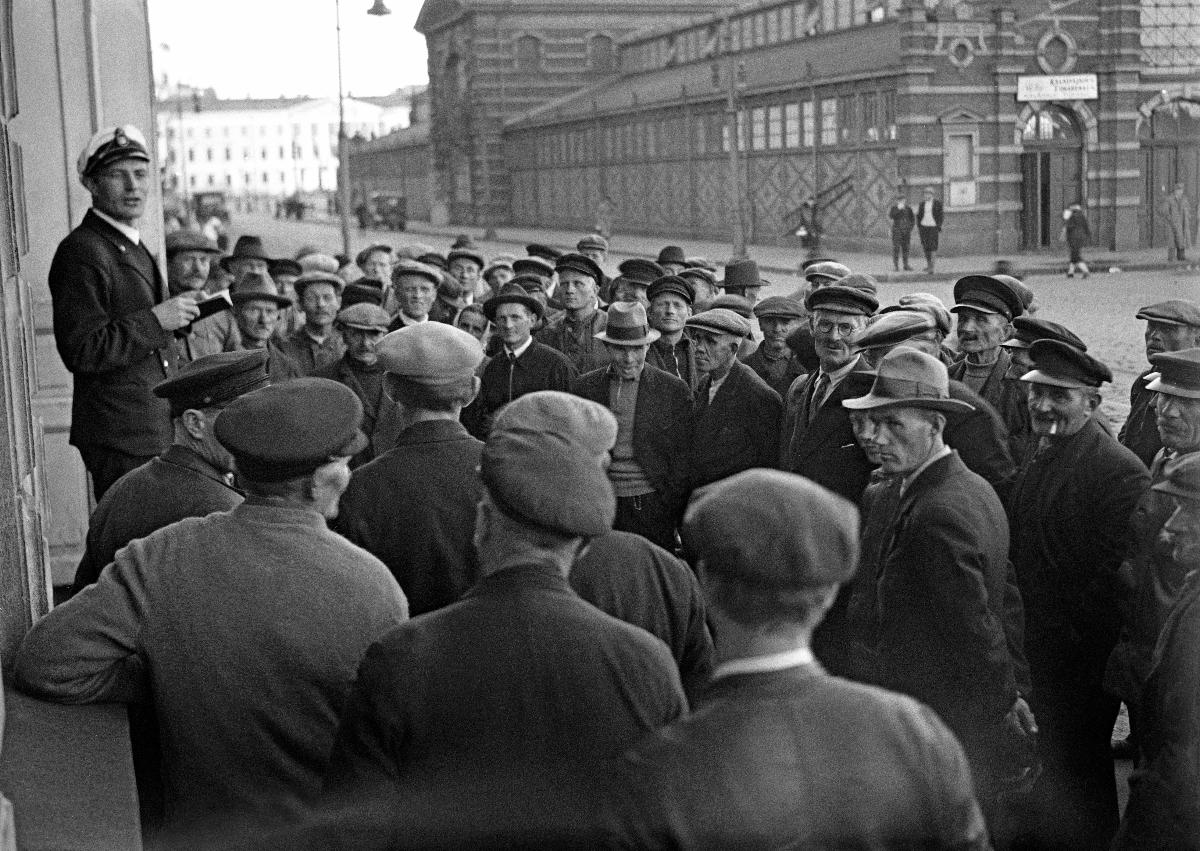
Silakkamarkkinat
Strömmingsmarknaden; Herring market
sisällön kuvaus: Silakkamarkkinat Helsingissä 1937. Saaristolaiskalastajien nimenhuuto satamakonttorin edessä Eteläsatamassa 29.9.1937. content description: Herring Market in Helsinki 1937. Call of names of the fishers from the Archipelago in front of the harbour office at Southern Harbour 29.9.1937. innehållsbeskrivning: Strömmingsmarknad i Helsingfors 1937. Skärgårdsfiskarnas namnupprop utanför hamnkontoret i Södra hamnen 29.9.1937.
Kuvaaja: Sundström, Hugo, kuvaaja
Vuosi: 1937
Paikka: Suomi, Uusimaa, Helsinki
Aiheet: markkinat (tapahtumat); kalastajat; satamat; nimenhuudot; HBL; fairs and markets; fishermen; harbours; fishers; harbors; call of names; markets; marknader (evenemang); fiskare; hamnar; namnupprop; marknader